K. K. Srinivasan

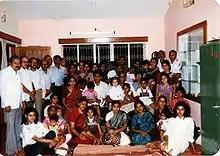
Wing Commander K. K. Srinivasan Preschool for the Deaf

When his son Raja was found to be deaf, Srinavasan decided to take premature retirement from the Air Force and learn more about deaf education so as to give maximum support and growth opportunities for Raja. Initially, Raja was enrolled at the Bala Vidyalaya school in Madras (now Chennai), but then decided to move to Mysore to get services from the All India Institute of Speech and Hearing. He then realised that there was an immediate need for a school which was not expensive and would add to the demand for hearing-impaired education schools. He started a pre-school for the hearing impaired children which he named Helen Keller Pre-school for the Deaf and Hard of Hearing, after the famous deaf-blind author, activist and lecturer Helen Keller. The school was initially started in Mysore at the first floor of Srinivasan's house in the International Year of the Handicapped in 1980. In the 1990s, he successfully applied for City government (Mysore Urban Development Authority) grants to get land and build a school and dormitory for deaf children and their parents, which became the institute for the Mother and the Deaf Child. By the 2000s, he had semi-retired from school administration, but guided and often came to school during festivals and visits by important dignitaries, and gave speeches urging the parents to keep focused and dedicated. Subsequently, the Institute for the Mother and the Deaf Child has been renamed as 'Wing Commander K. K. Srinivasan Institute for the Deaf and Hard of Hearing'.